1968 British Formula Three season

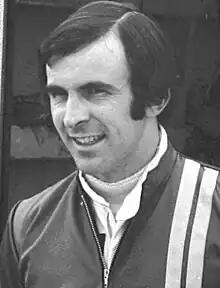
1968 champion, Tim Schenken

The 1968 British Formula Three Championship (known as the 1968 Lombank British F3 Championship for sponsorship reasons) was the 18th season of the British Formula 3 season. Australian driver Tim Schenken, driving for Sports Motors (Manchester), won the championship by 11 points from Tony Lanfranchi.